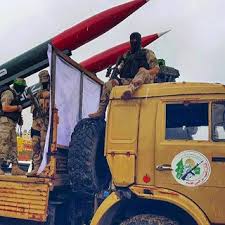
Label: Self Propelled Artillery